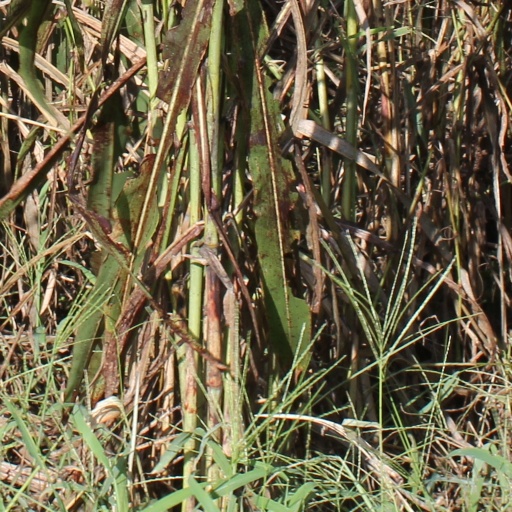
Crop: sorghum